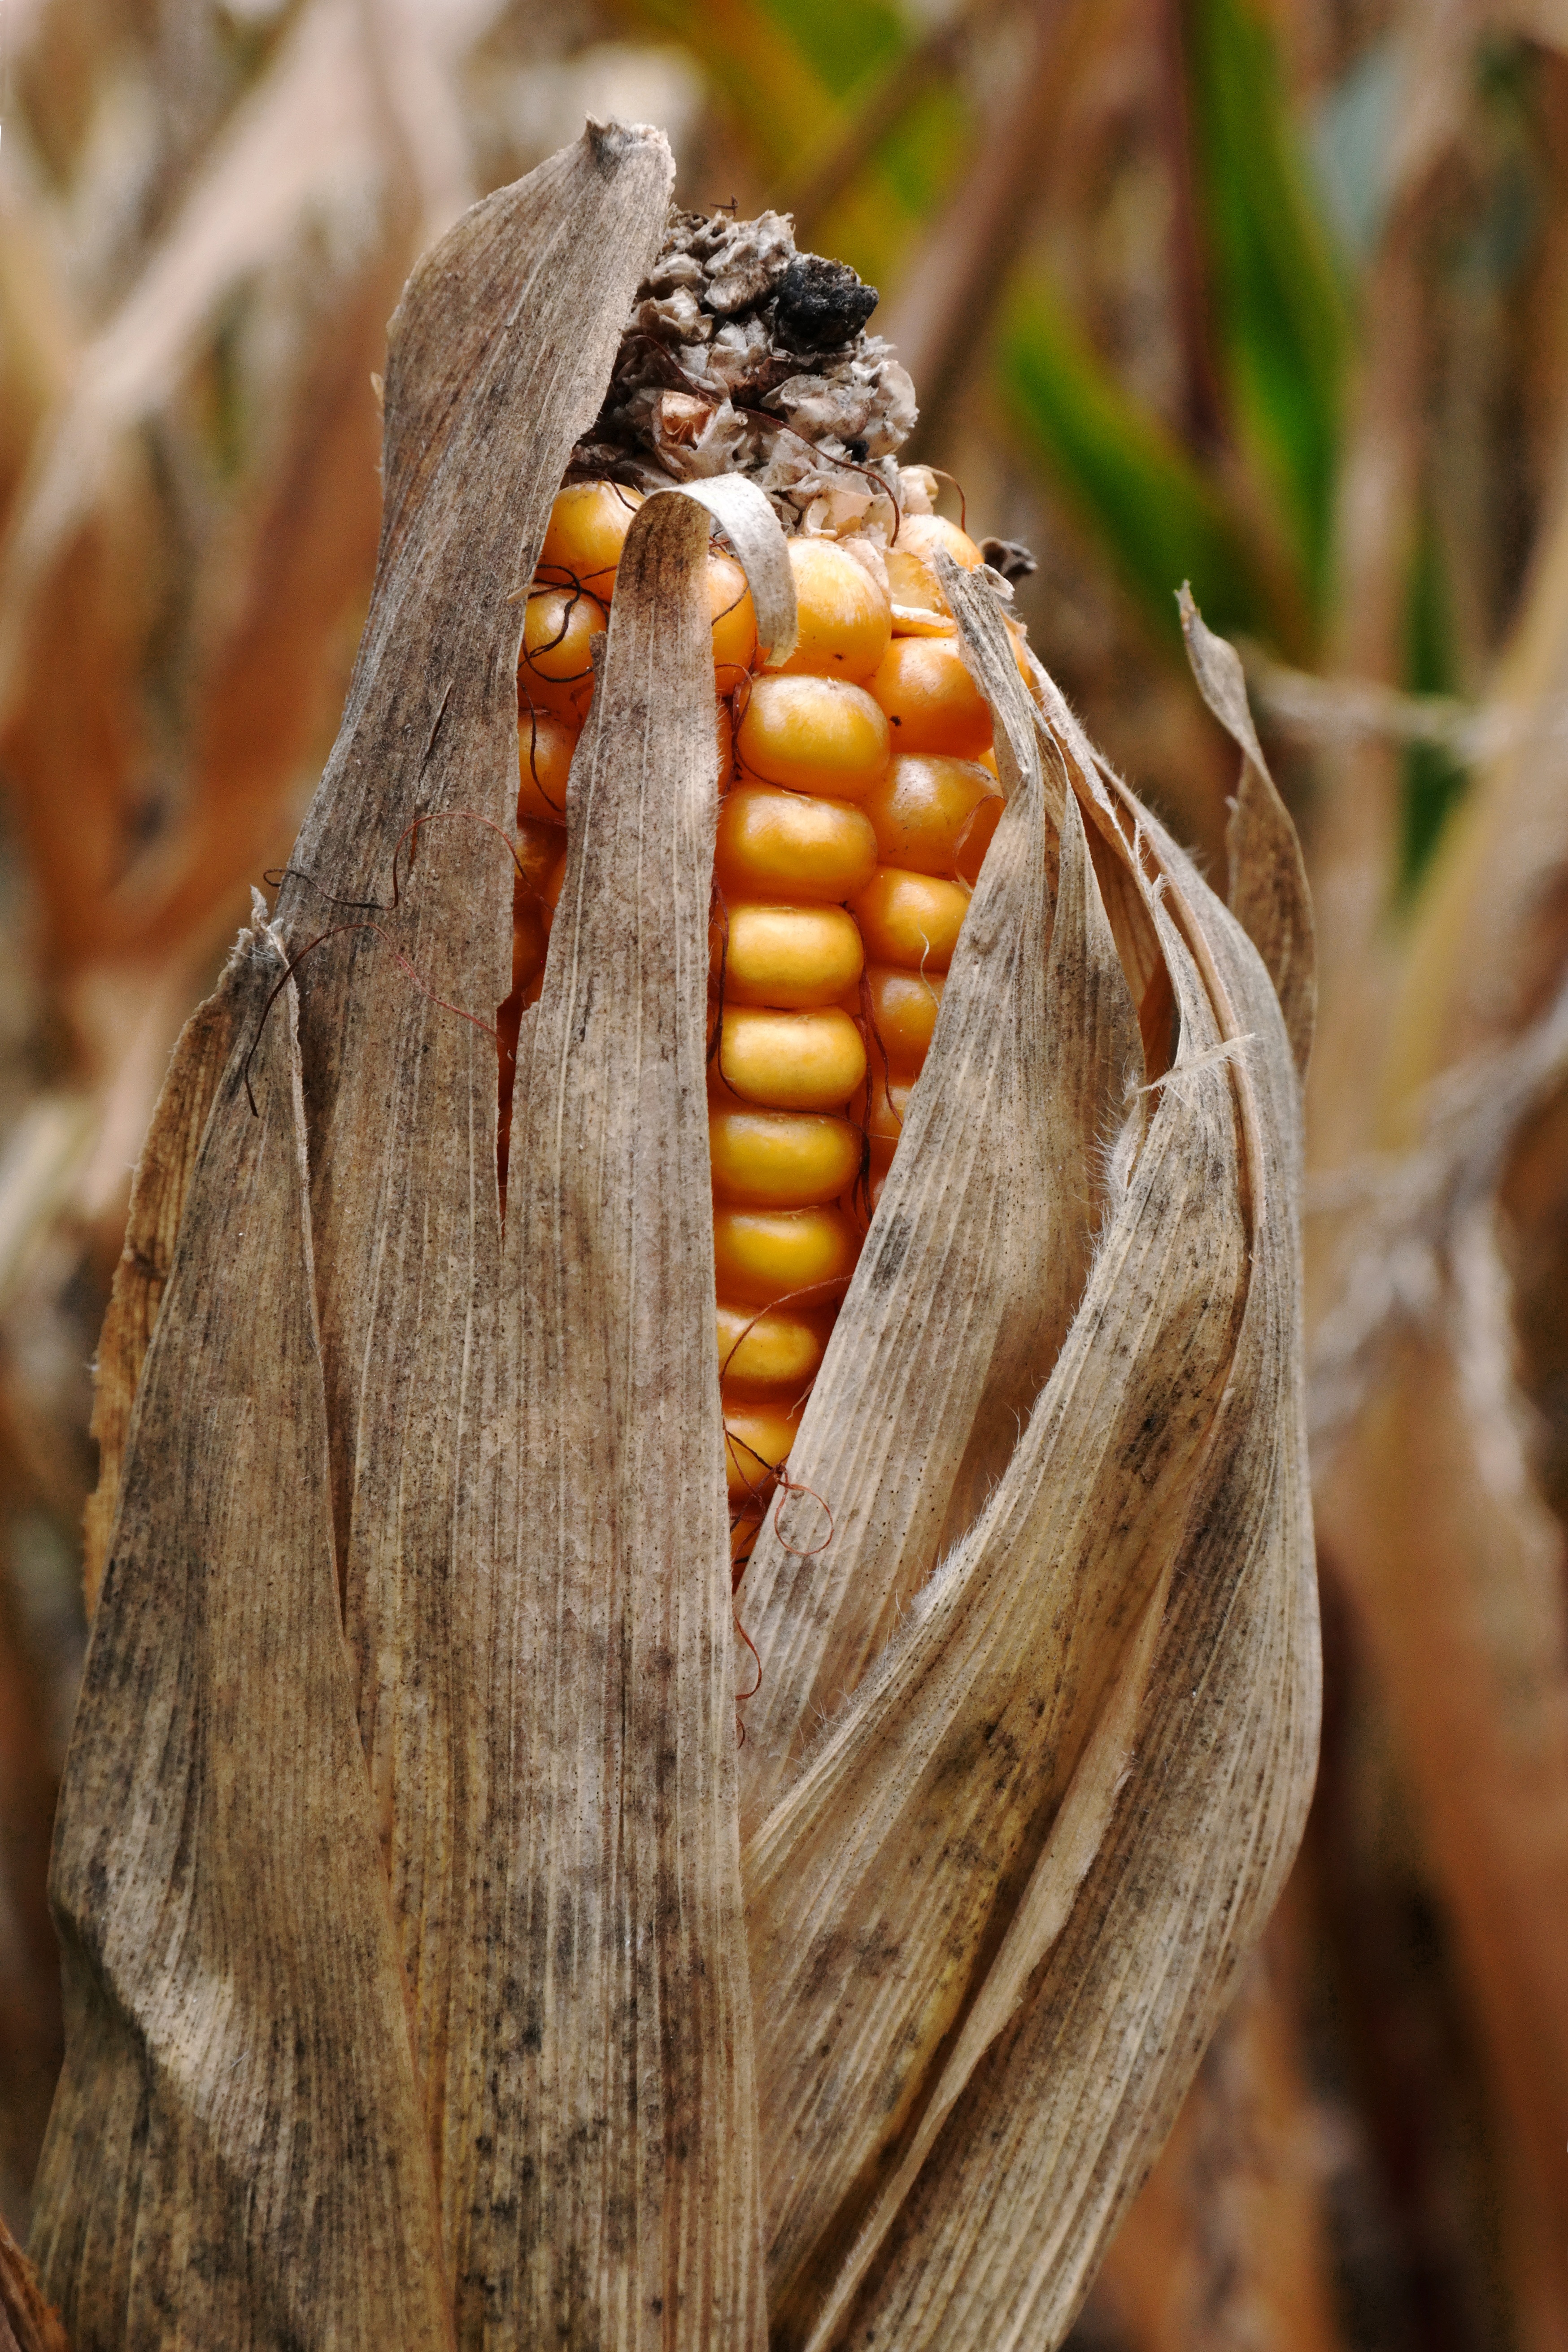
nature, wood, field, leaf, ripe, wildlife, food, golden, insect, autumn, corn, moth, yellow, agriculture, fauna, invertebrate, close up, sweet corn, macro photography, corn on the cob, piston, corn kernels, over ripe, culture of maize, moths and butterflies, dianhong, shroud, very ripe, corn grain